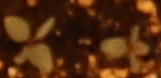
Label: Redroot Pigweed